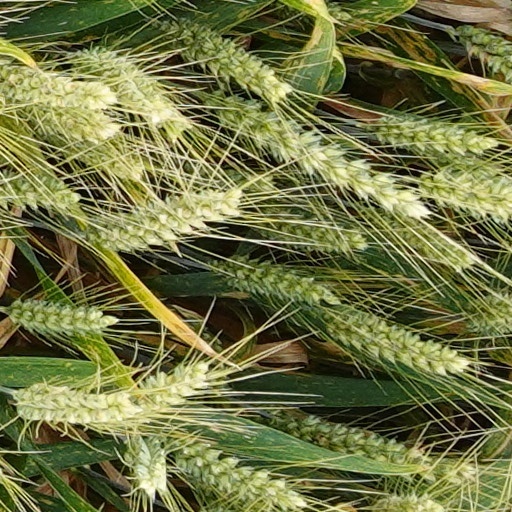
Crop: wheat